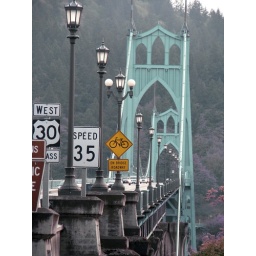
tallest bridge in Portland -400 foot tall towers - 205 foot clearance.